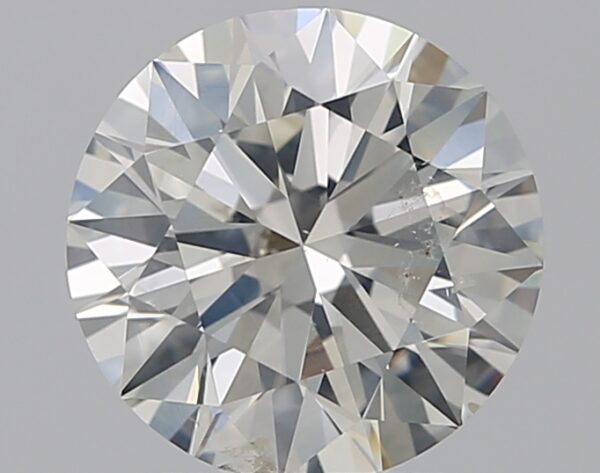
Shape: round
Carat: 2
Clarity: SI2
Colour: I
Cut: EX
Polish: EX
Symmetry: EX
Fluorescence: N
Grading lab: GIA
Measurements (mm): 8.02 x 8.07 x 4.98